Voces inocentes

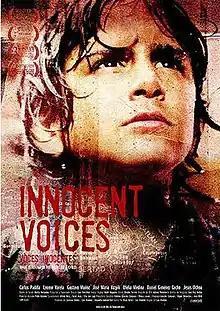
Theatrical release poster

Voces Inocentes (English title: "Innocent Voices") is a 2004 war drama film directed by Luis Mandoki. The plot is set during the Salvadoran Civil War, and is based on writer Óscar Torres's childhood. The film serves as a general commentary on the military use of children. The movie also shows injustice against innocent people who are forced to fight in the war. It follows the story of the narrator, a boy named Chava. The film was also selected as the Mexican entry for the Best Foreign Language Oscar at the 77th Academy Awards, but it did not make the final shortlist.